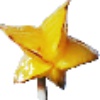
Label: Carambula 1